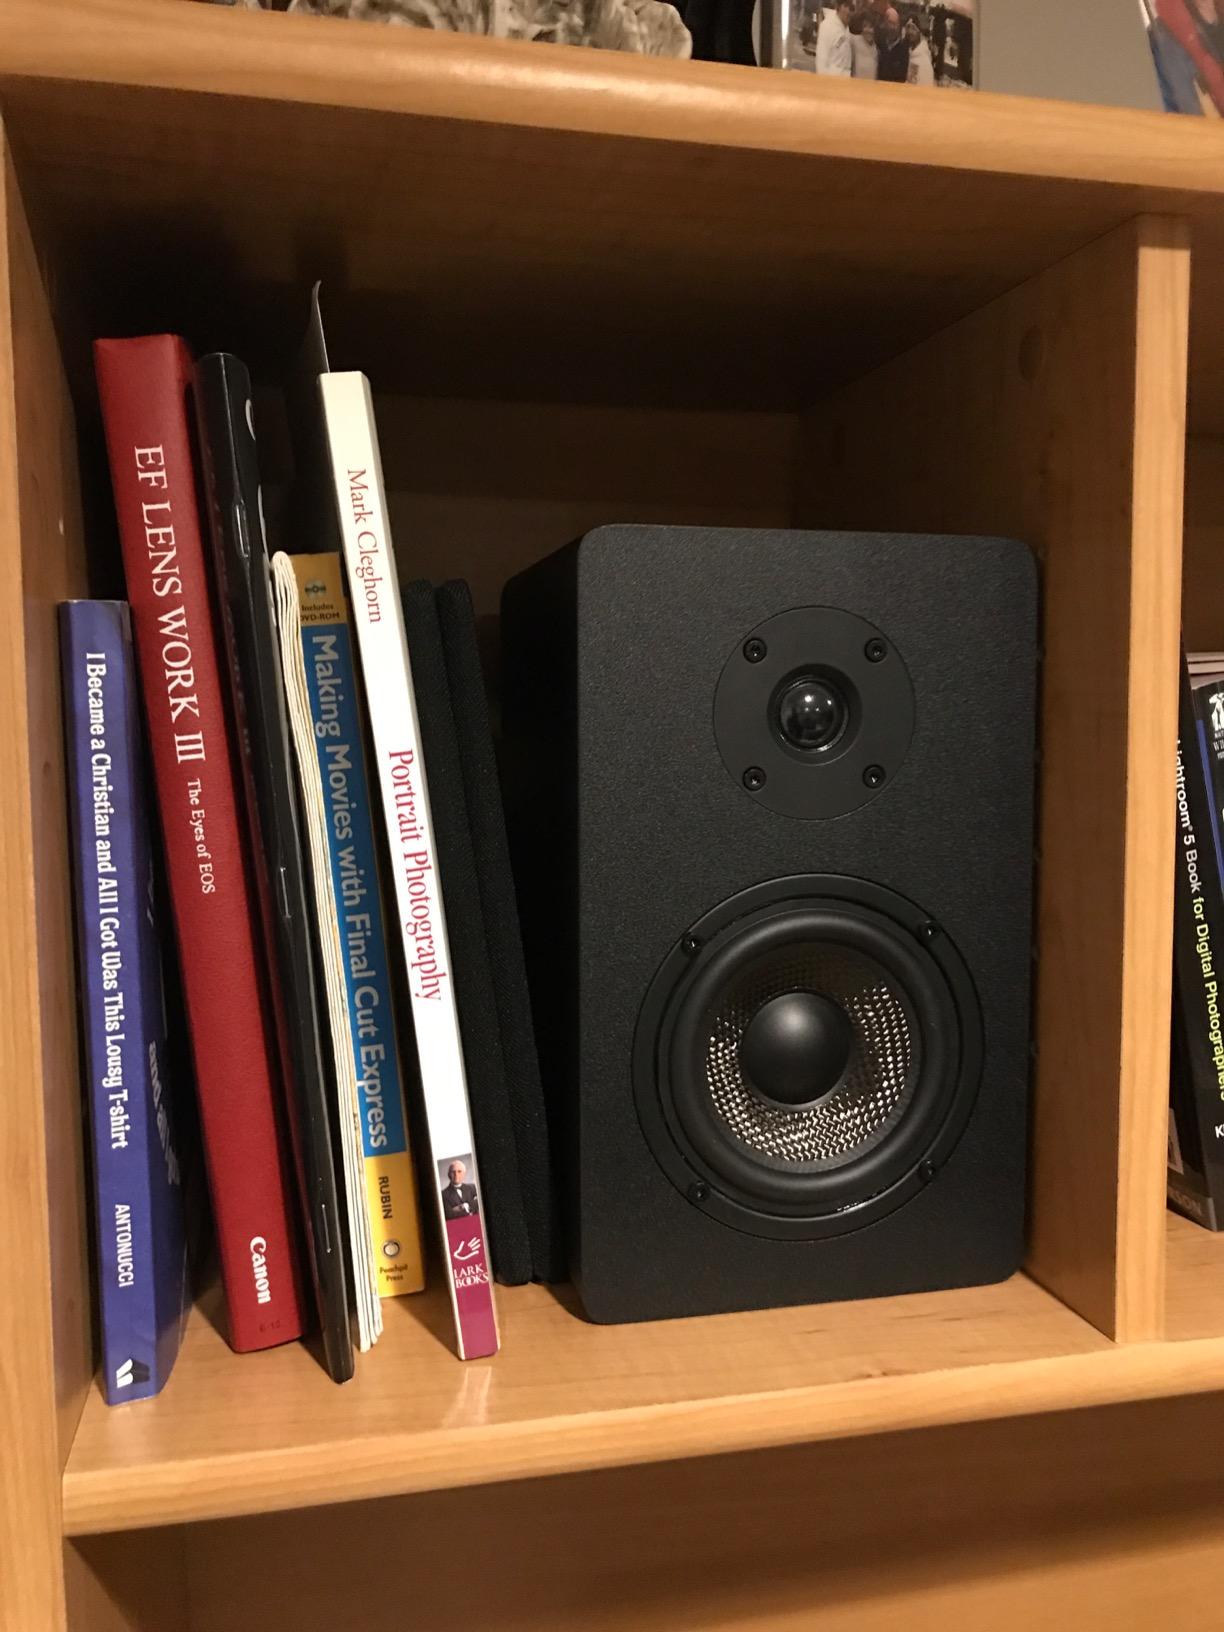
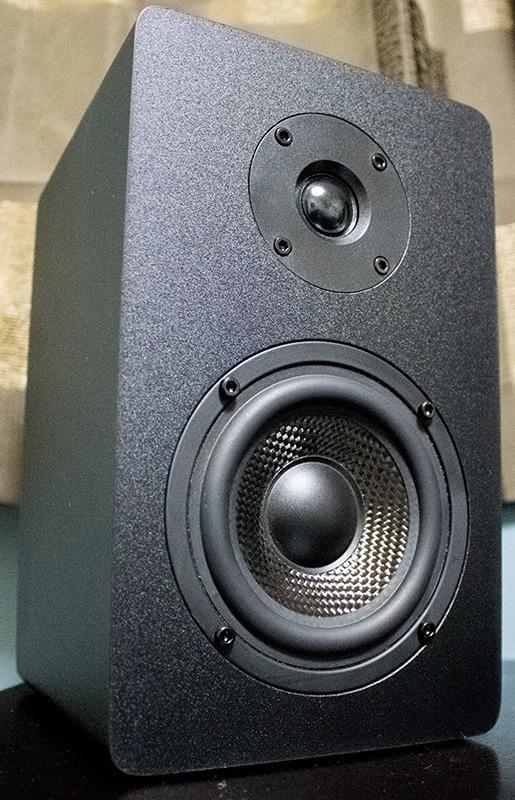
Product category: speaker
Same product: yes